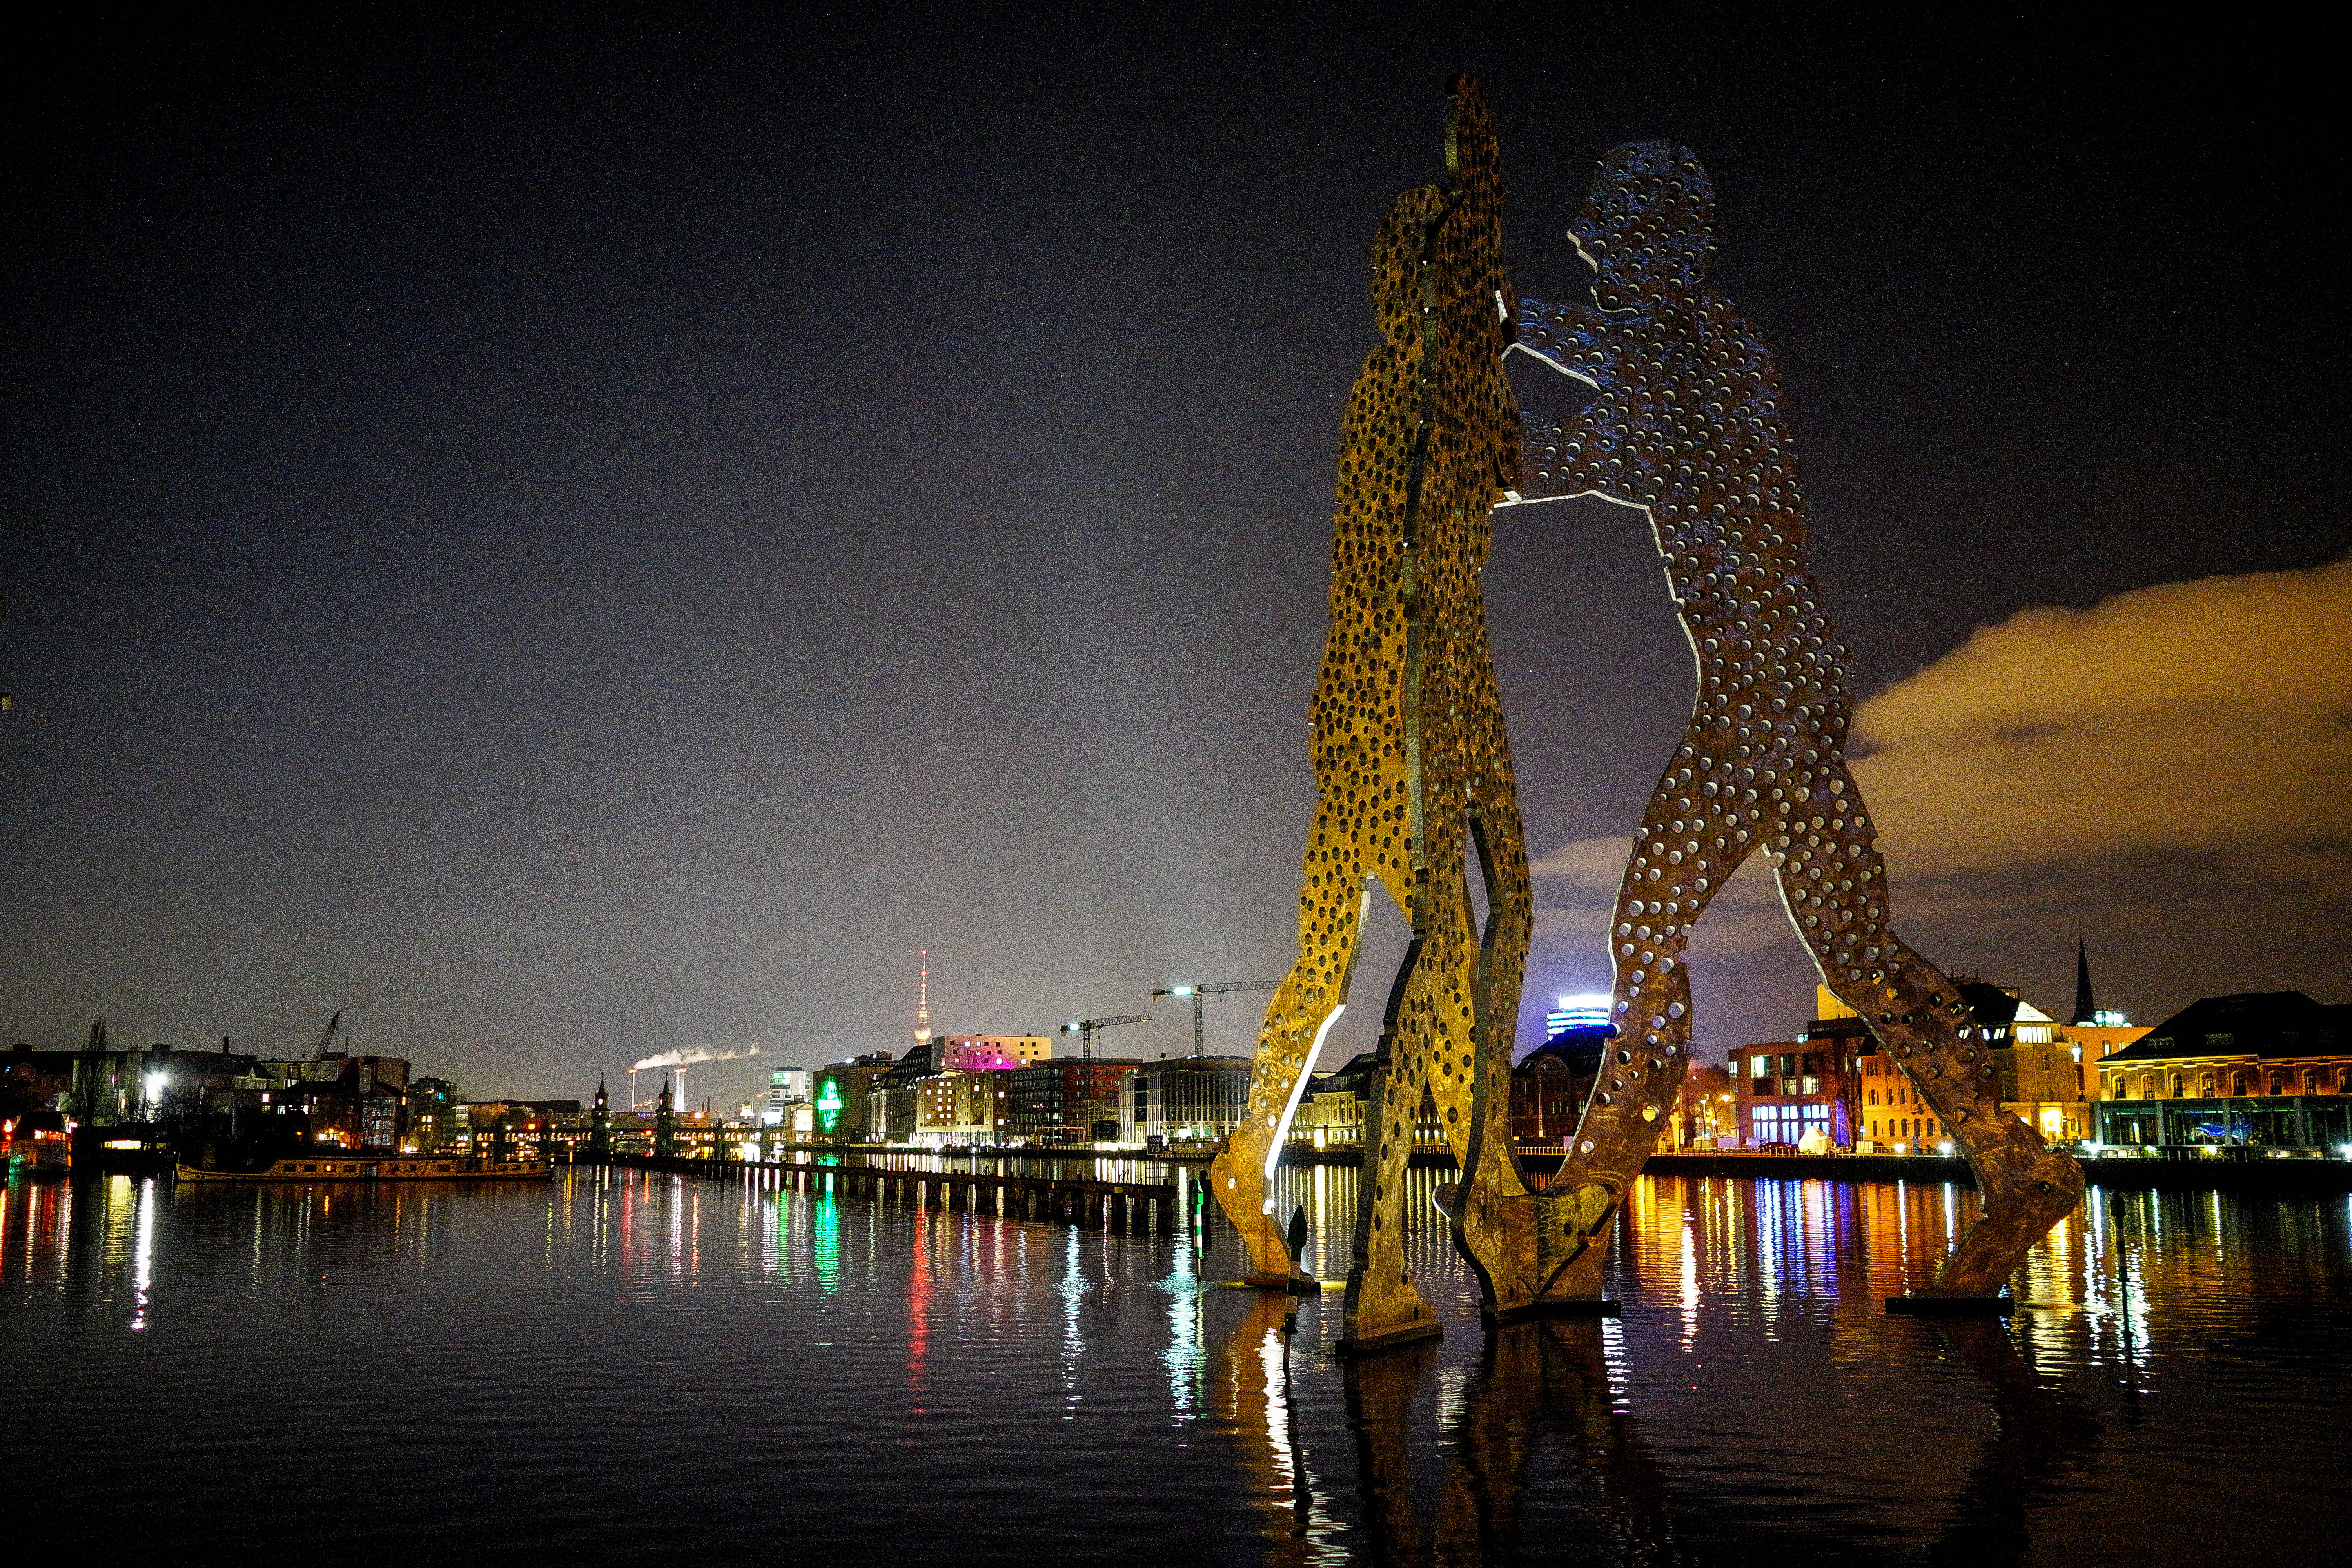
landscape, water, silhouette, light, night, city, urban, river, cityscape, dusk, evening, reflection, landmark, colour, art, lights, cool image, germany, deutschland, berlin, kunst, nacht, farbe, fluss, i, sityscape, stadtkunst, sstadtlandschaft